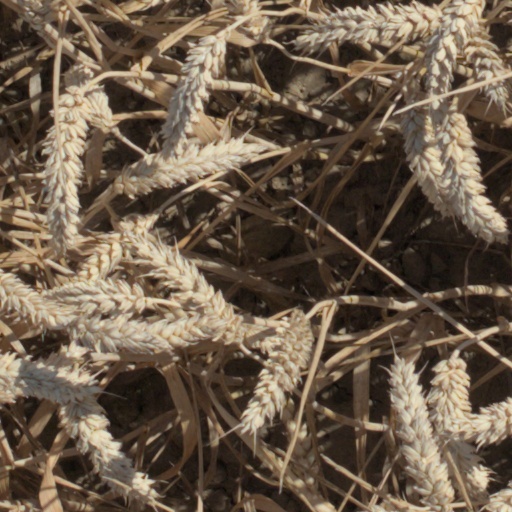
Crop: wheat